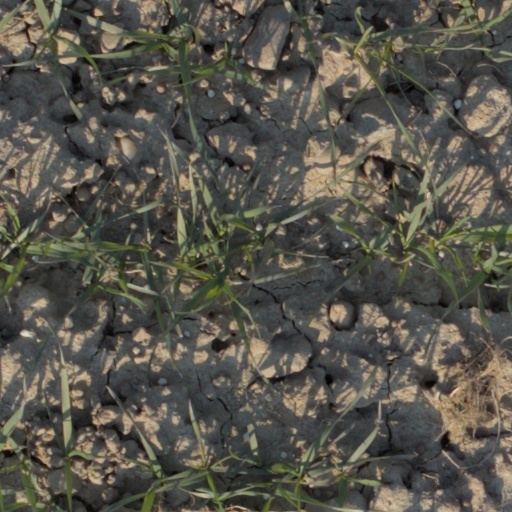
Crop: wheat